Vernacular residential architecture of Western Sichuan

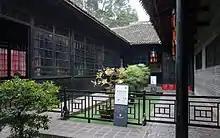
Liu Wencai residence

This feature is first reflected in the free form of the architectural plane. The vernacular residential buildings are characterized by courtyard as the main fundamental form. The basic unit of its composition is the courtyard, which is full of rooms at the four sides. The facade and the plane layout are flexible because there is no clear strict axis to meet symmetric requirements. There are often ventilated patios inside or behind the house to form a good draft. There are series of colonnades to arrange each room, deftly forming a neighborhood and a street. Second, this style shows a light and delicate aspect owing to its smaller architectural components. Also, in order to adapt to the hot and humid climate, most of the houses are wood-fenced structures, with a sloped roof and thin eaves. Third, residential houses seems simple and elegant in terms of its light architectural color. Most of the buildings are mainly in cool colors, with gray tiles, white walls, gray bricks, dark brown beams, and brown wooden doors and windows.